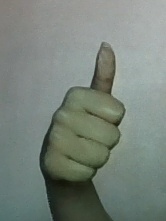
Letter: aleff